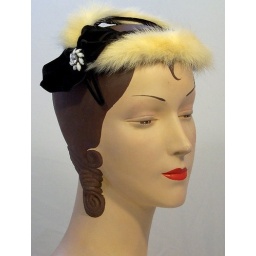
Dramatic 1950s black velvet and white mink accent topper. White floral accent added by me, easily detachable. Label: Jan-ette's